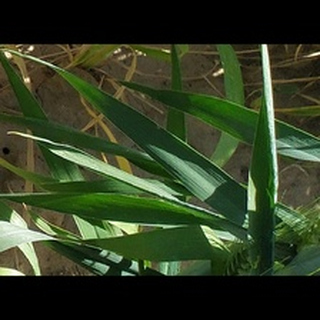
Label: healthy_wheat